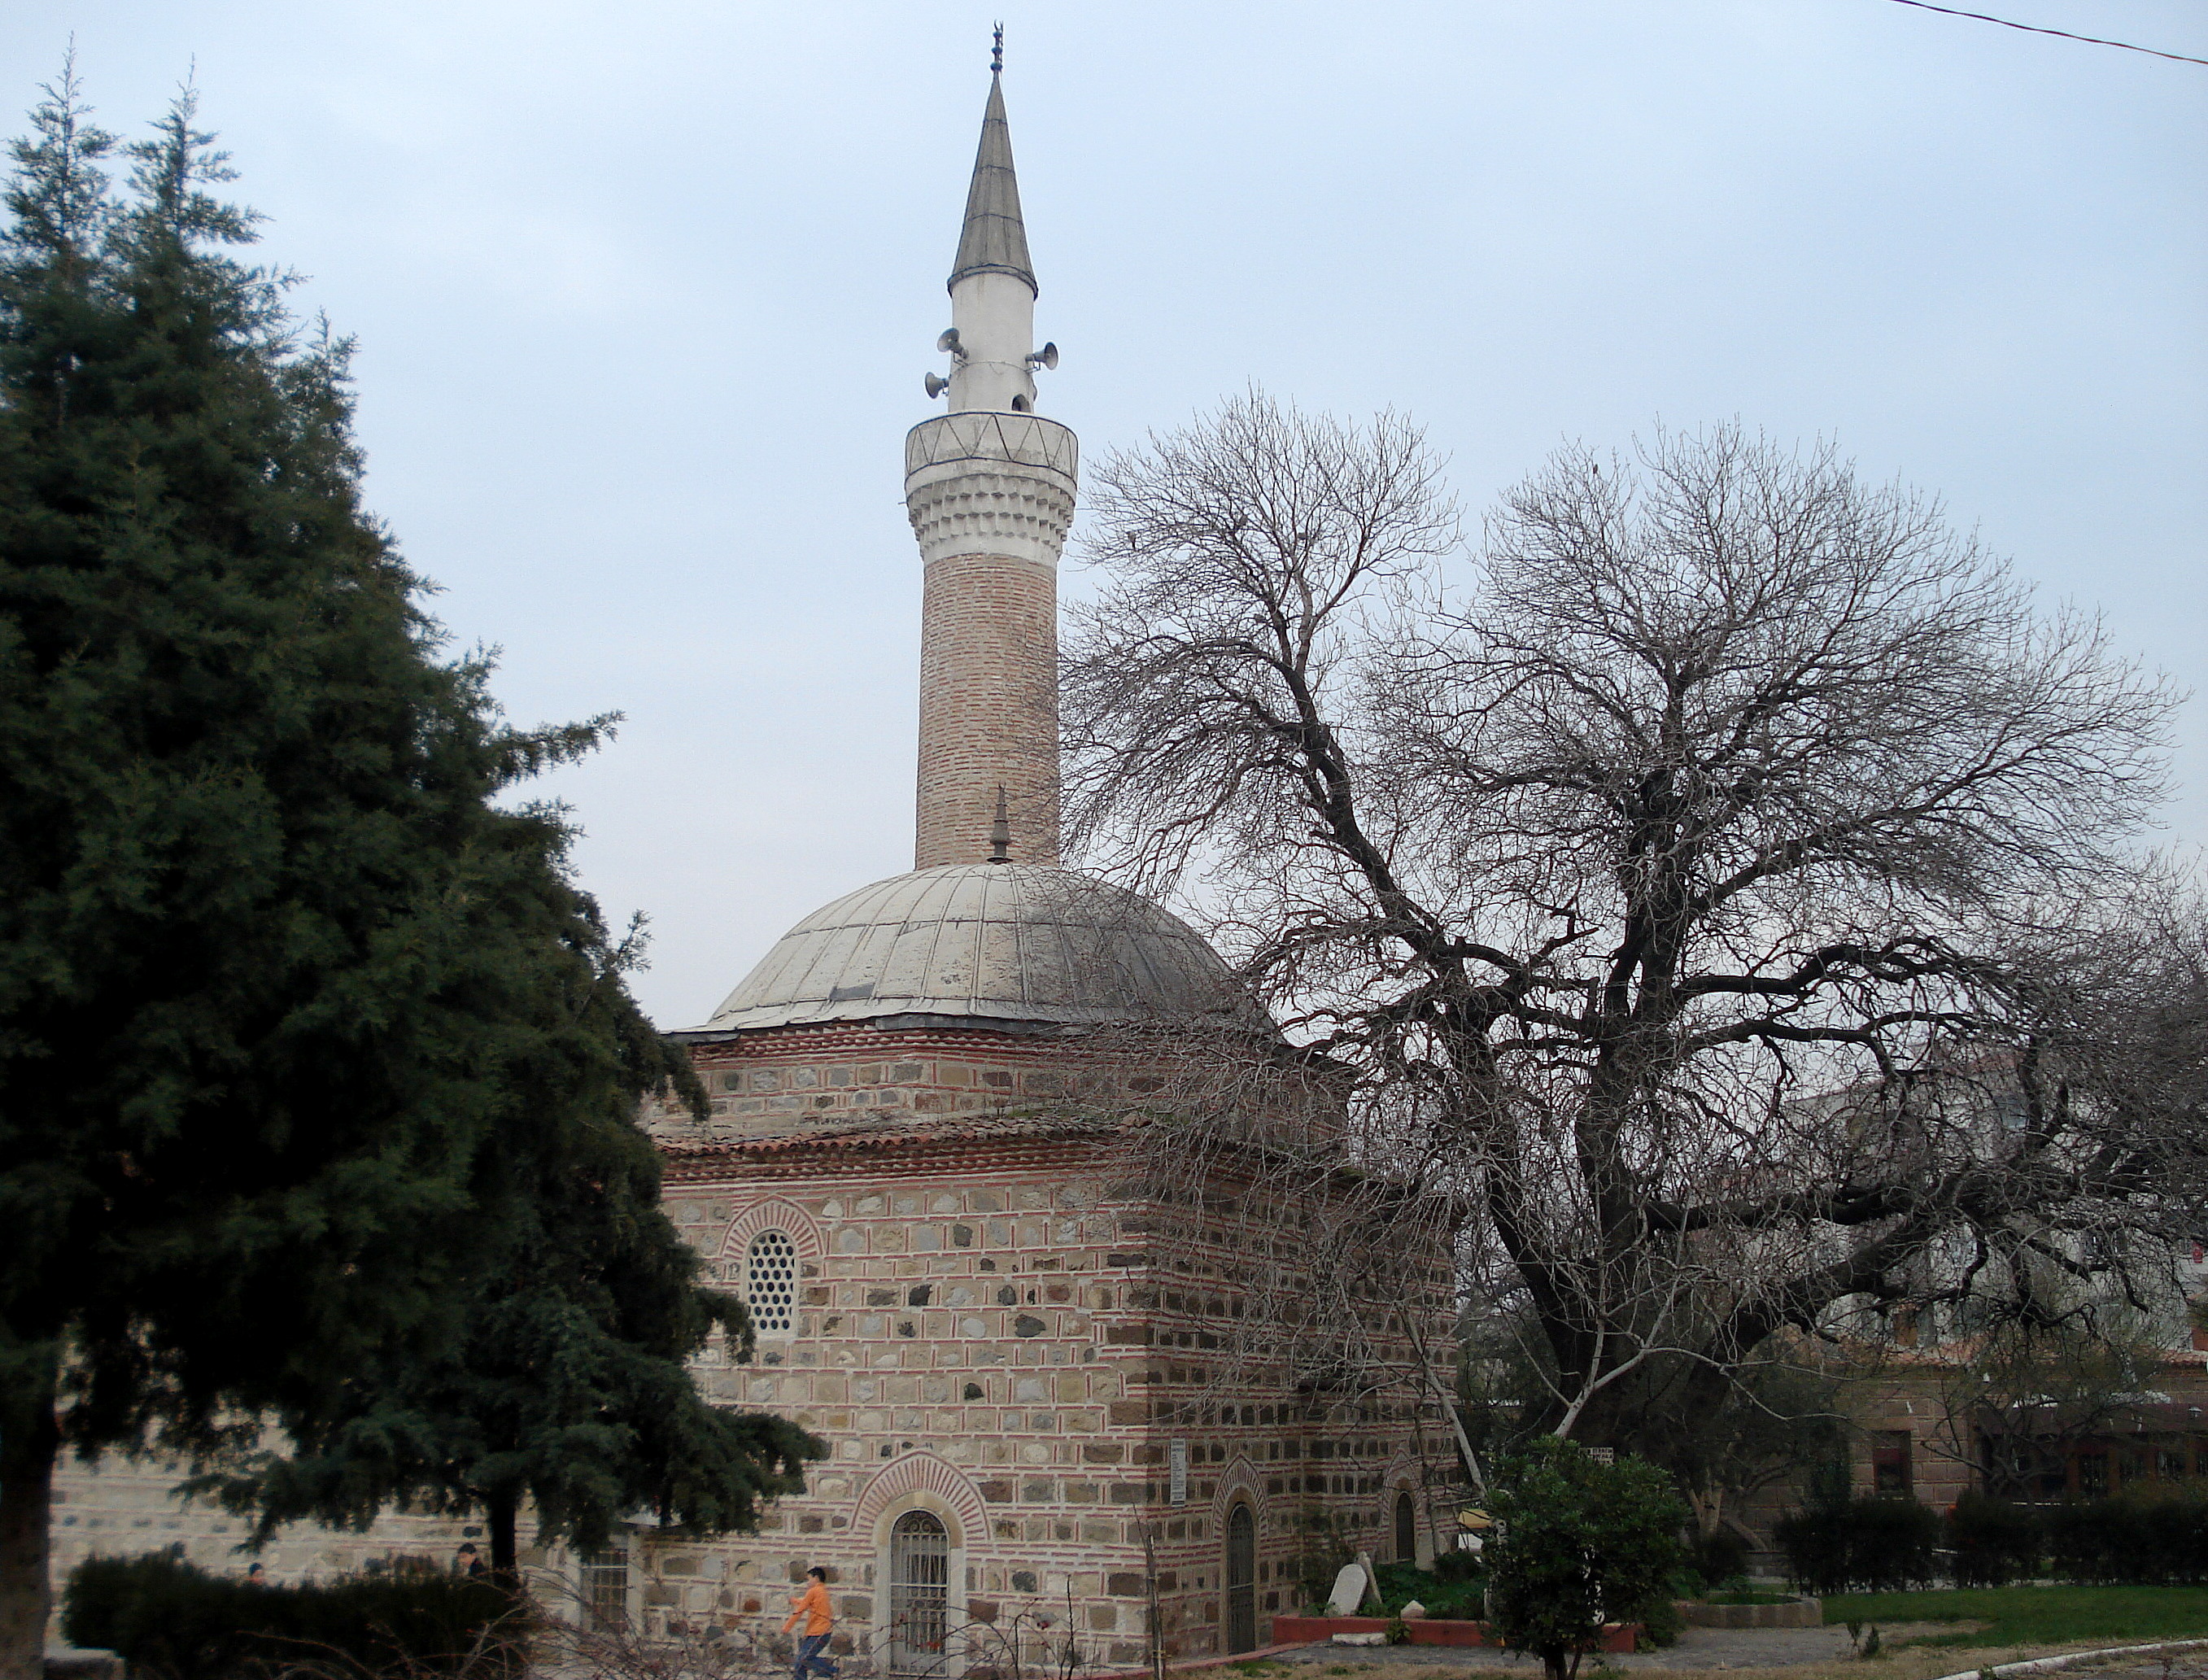
mosque, landmark, tower, building, monument, steeple, obelisk, tree, spire, place of worship, historic site, architecture, national historic landmark, memorial